Esprit Fléchier

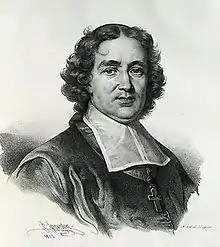
Esprit Fléchier

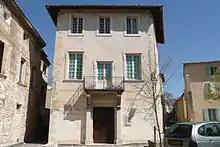
Birthplace of Esprit Fléchier in Pernes-les-Fontaines

Esprit Fléchier (10 or 19 June 163216 February 1710) was a French preacher and author, Bishop of Nîmes from 1687 to 1710.